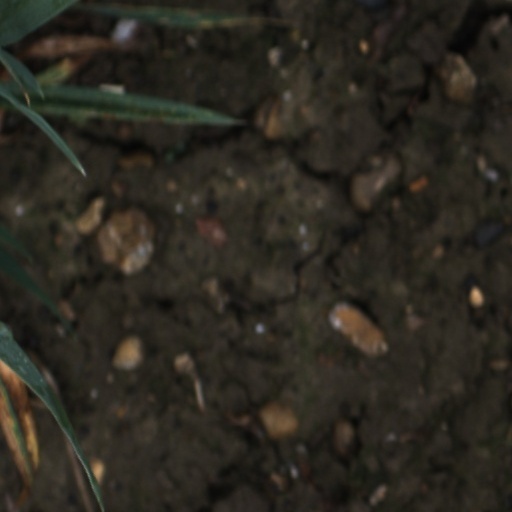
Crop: wheat